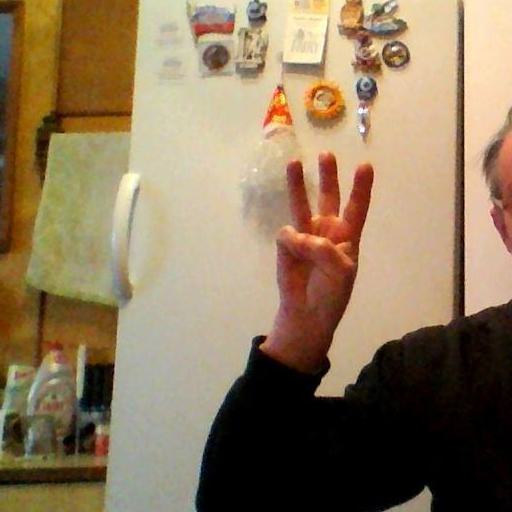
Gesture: three